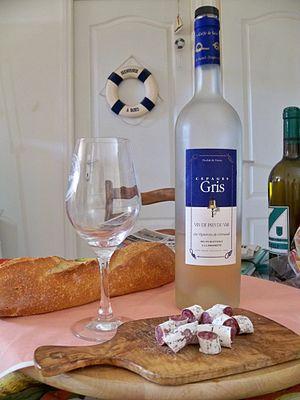
Vin de Pays du Var - bouteille de Cépages Gris
Le var, appelé vin de pays du Var jusqu'en 2009, est un vin français d'indication géographique protégée départementale qui a vocation à labelliser, après dégustation, les vins ne pouvant postuler une appellation d'origine.